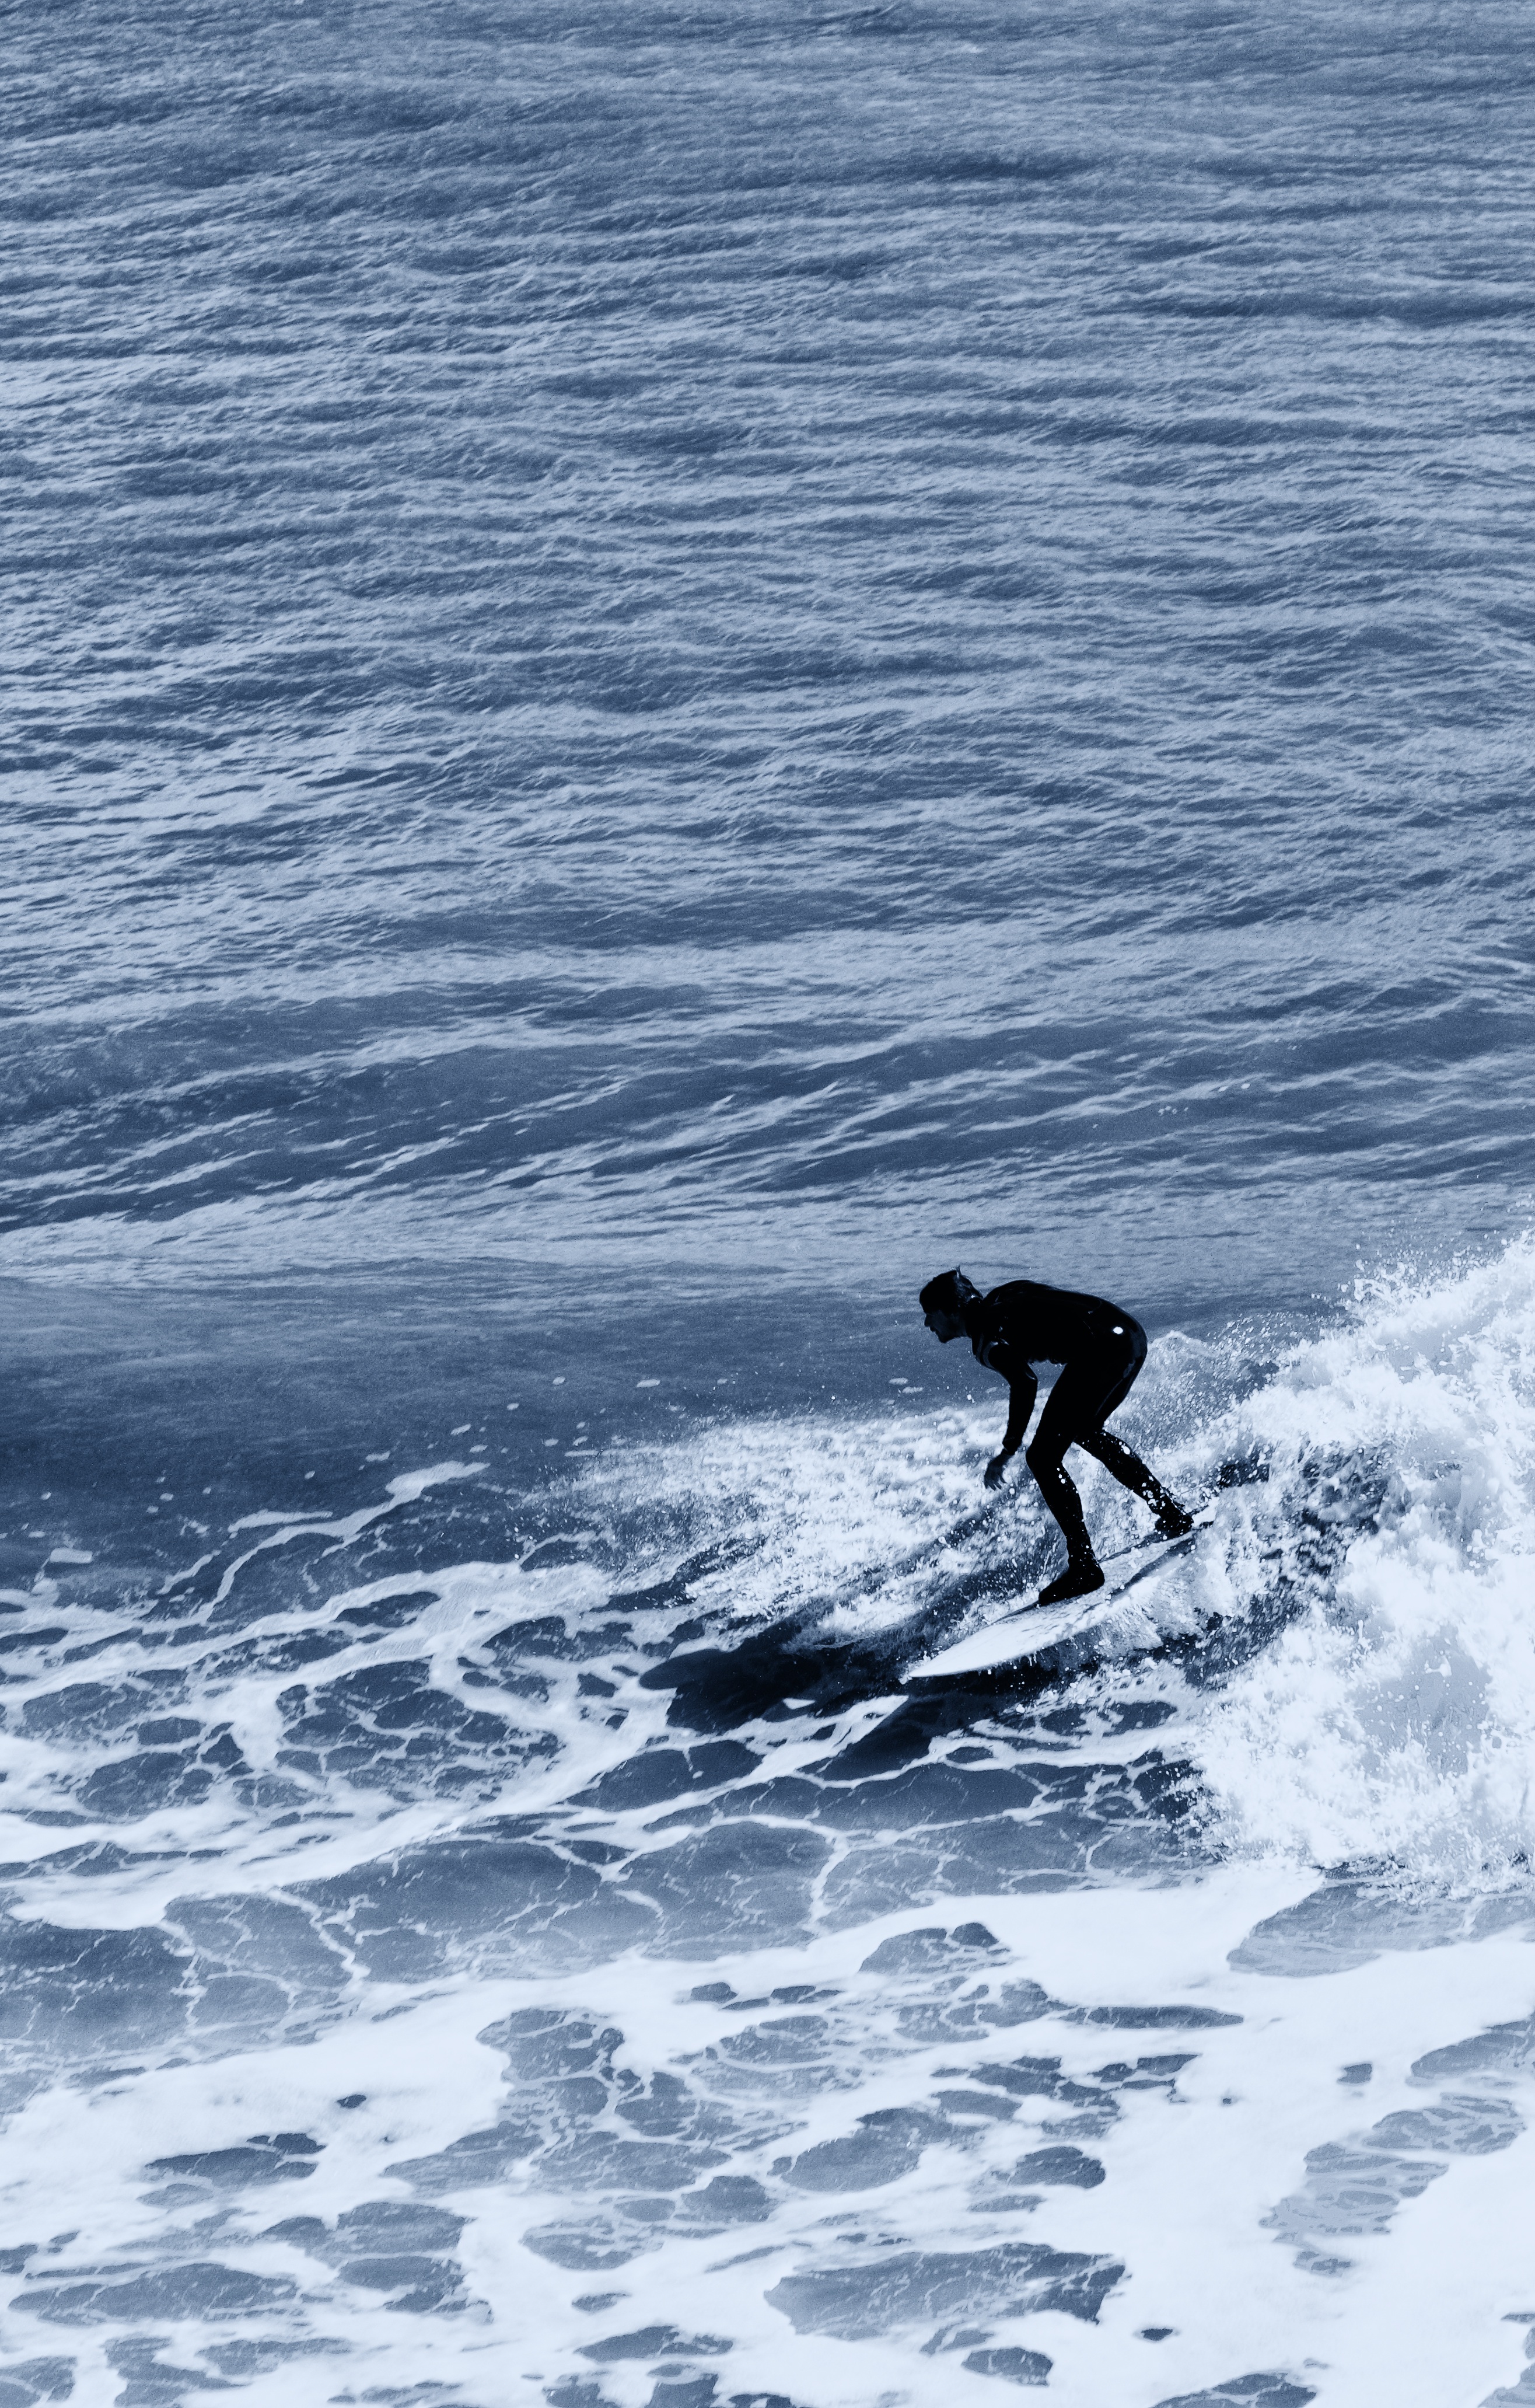
man, beach, sea, coast, water, nature, ocean, board, sun, white, sport, wave, summer, vacation, travel, surfer, recreation, surf, surfing, paradise, tropical, spray, action, surfboard, holiday, blue, extreme sport, lifestyle, sunny, fun, sports, water sport, wind wave, boardsport, surfing equipment and supplies, surface water sports